St. Thomas University (Canada)

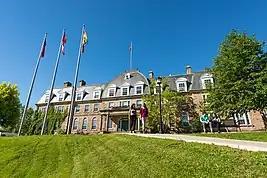
Now sharing a campus with the University of New Brunswick (pictured), STU relocated to Fredericton from Chatham, New Brunswick in 1964

STU offers the following programs: Bachelor of Arts, Bachelor of Applied Arts, Bachelor of Education, Bachelor of Social Work, and a Bachelor of Arts Aviation Stream.